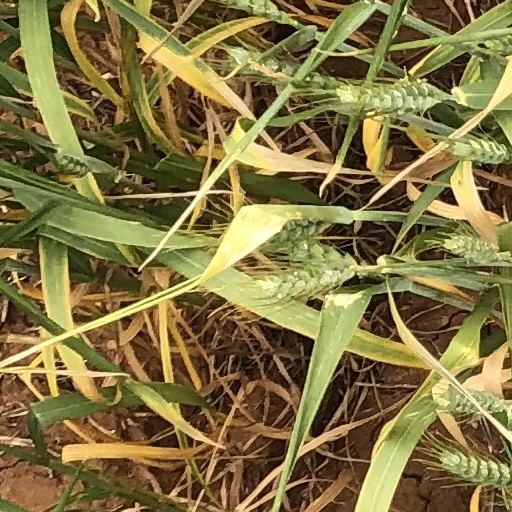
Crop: wheat